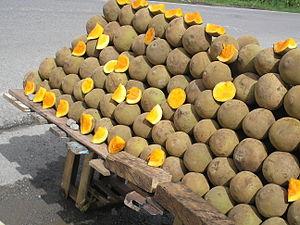
La sapote sud-américaine, aussi connue en espagnol sous le nom chupa chupa, est une espèce d'arbre fruitier de 40 à 45 mètres de haut qui pousse dans les forêts tropicales entre 1000 et 2000 mètres au dessus du niveau de la mer au Pérou, en Équateur, en Colombie et au Brésil.